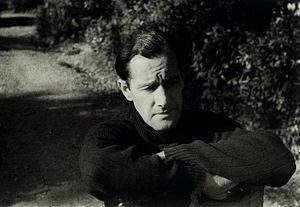
Ernest Lalor Malley, connu sous le nom Ern Malley, est un poète fictif et la figure centrale du plus célèbre canular littéraire d'Australie, communément appelé canular Ern Malley ou affaire Ern Malley.
Sidney Nolan, né le 22 avril 1917 à Calton, dans l’État de Victoria - mort le 28 novembre 1992 à Londres, est un peintre dont les œuvres appartiennent au mouvement d'art moderne qui secoua l'Australie dans les années 1950 en choquant violemment les milieux bourgeois et nobles.